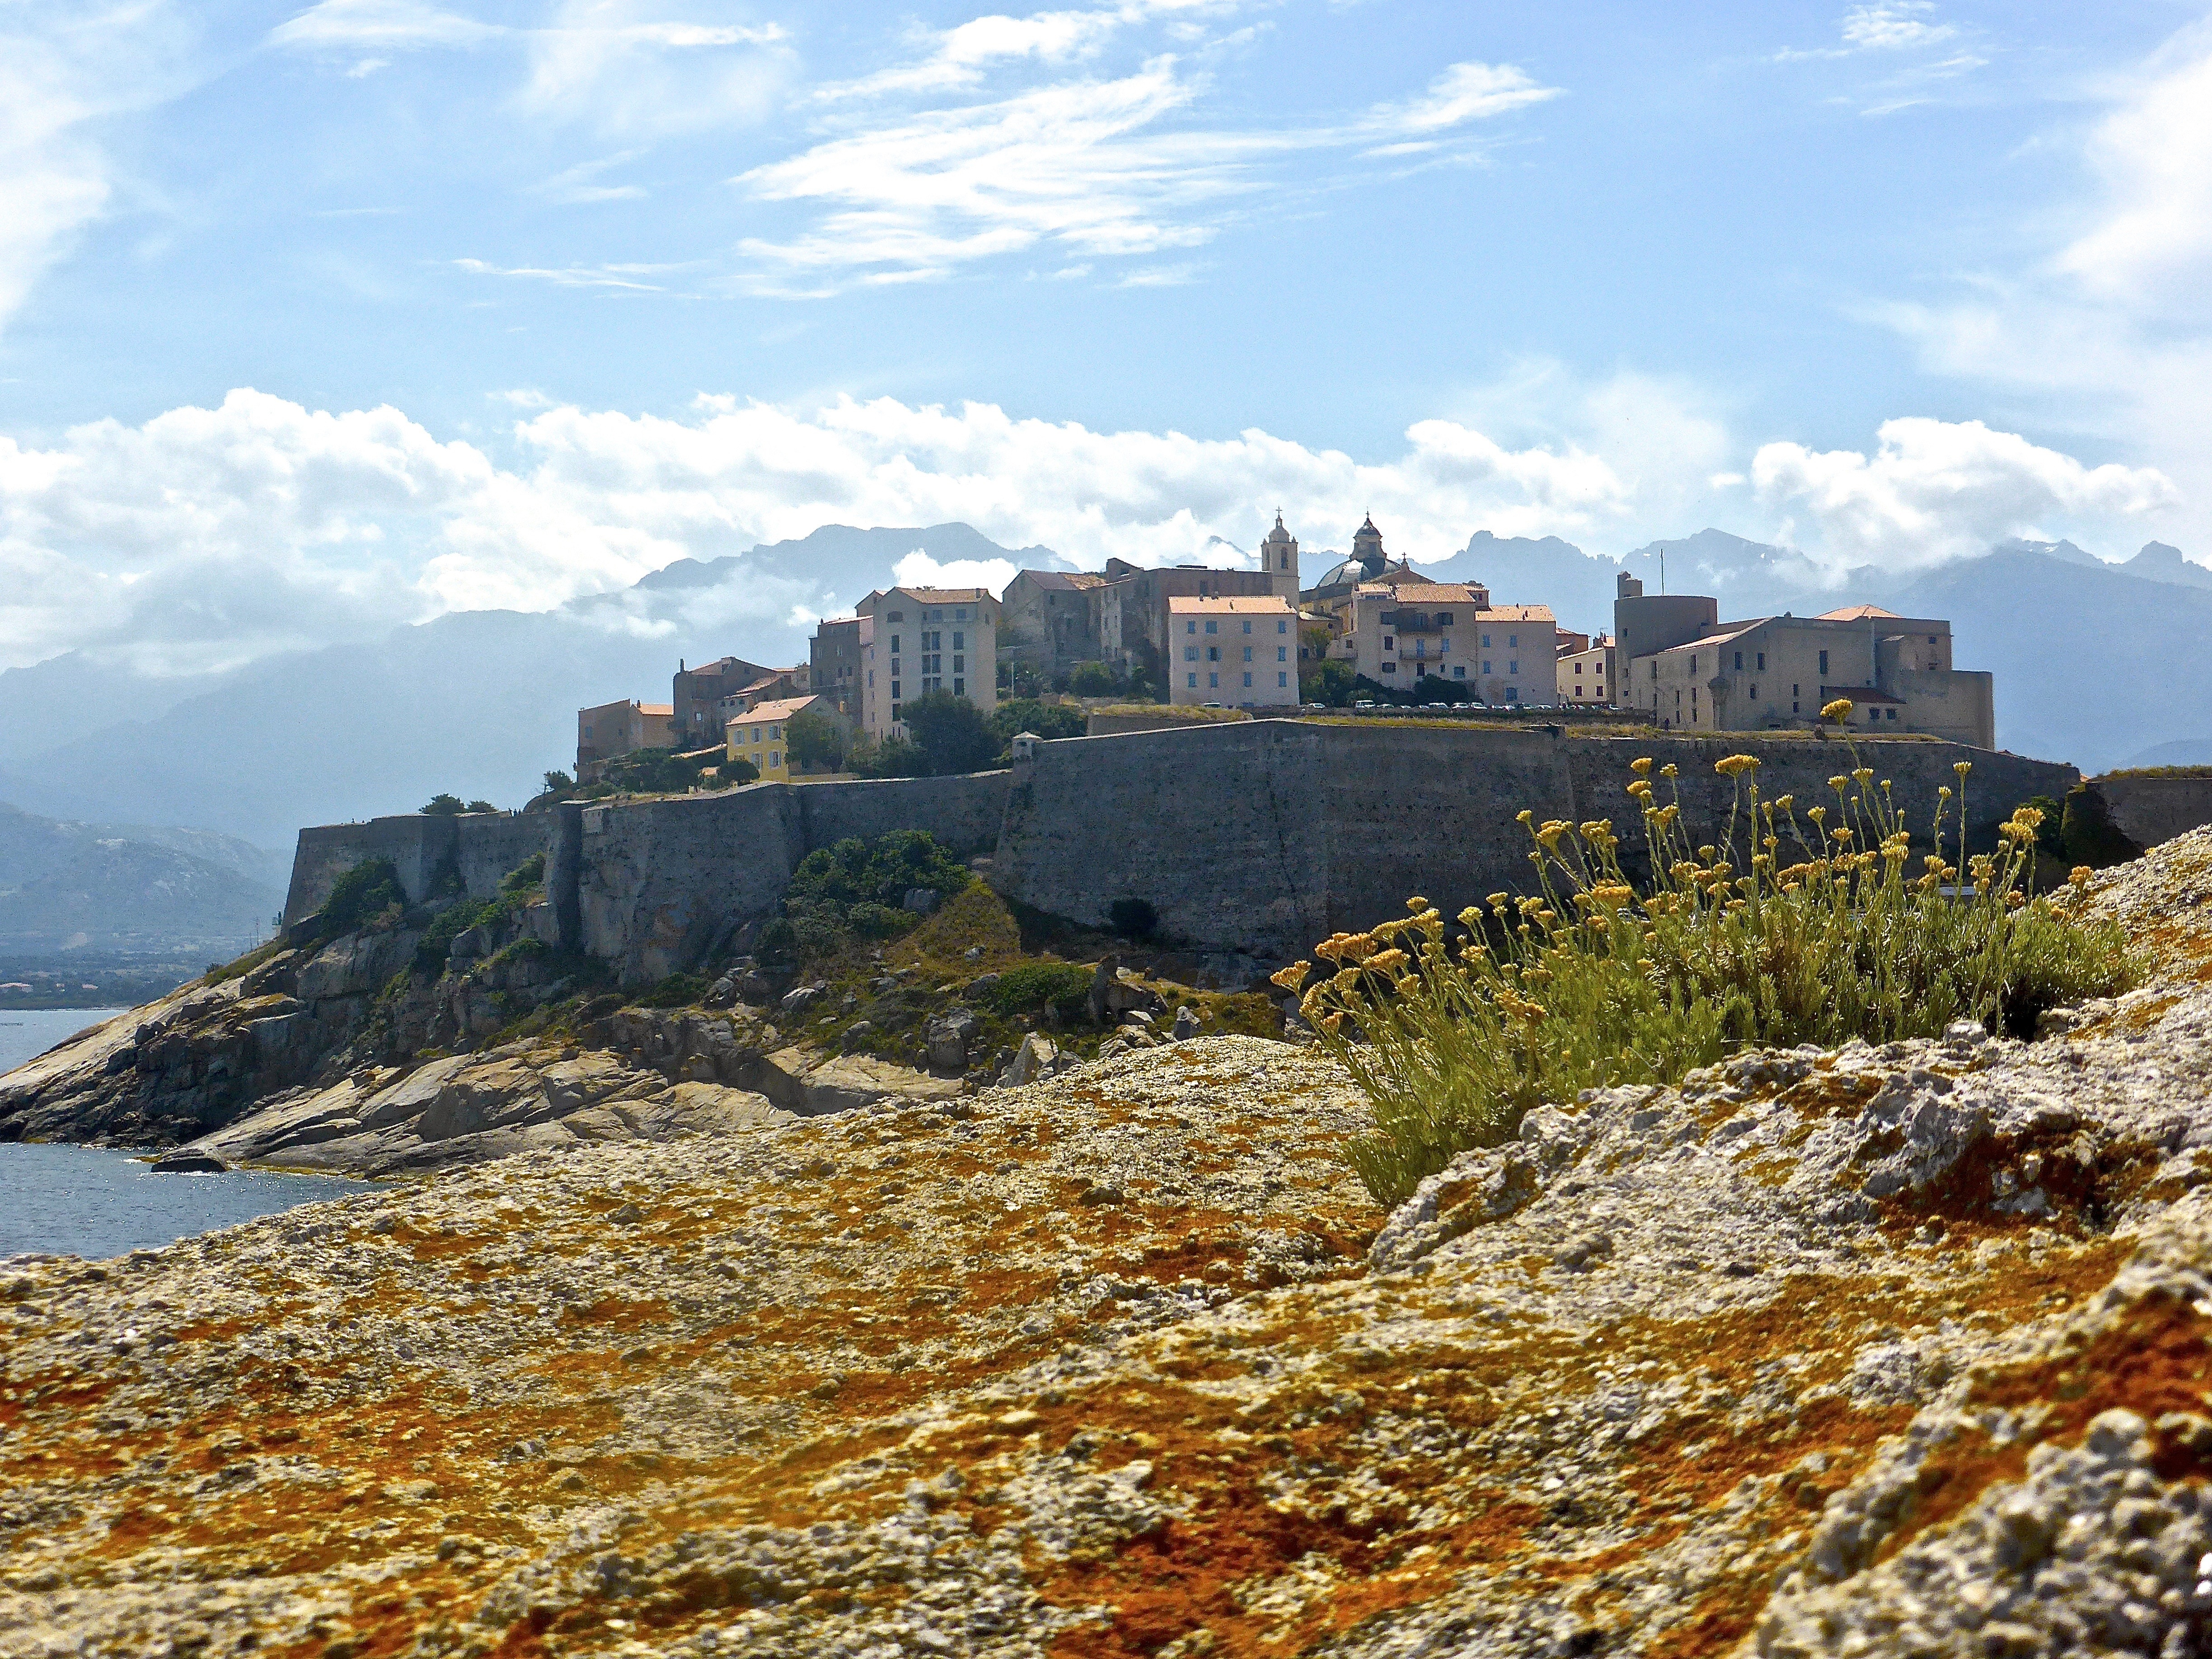
landscape, sea, coast, rock, mountain, hill, town, mountain range, panorama, cliff, mediterranean, castle, ancient, harbor, port, fortification, terrain, fortress, ruins, history, fort, corsica, citadel, calvi, ancient history